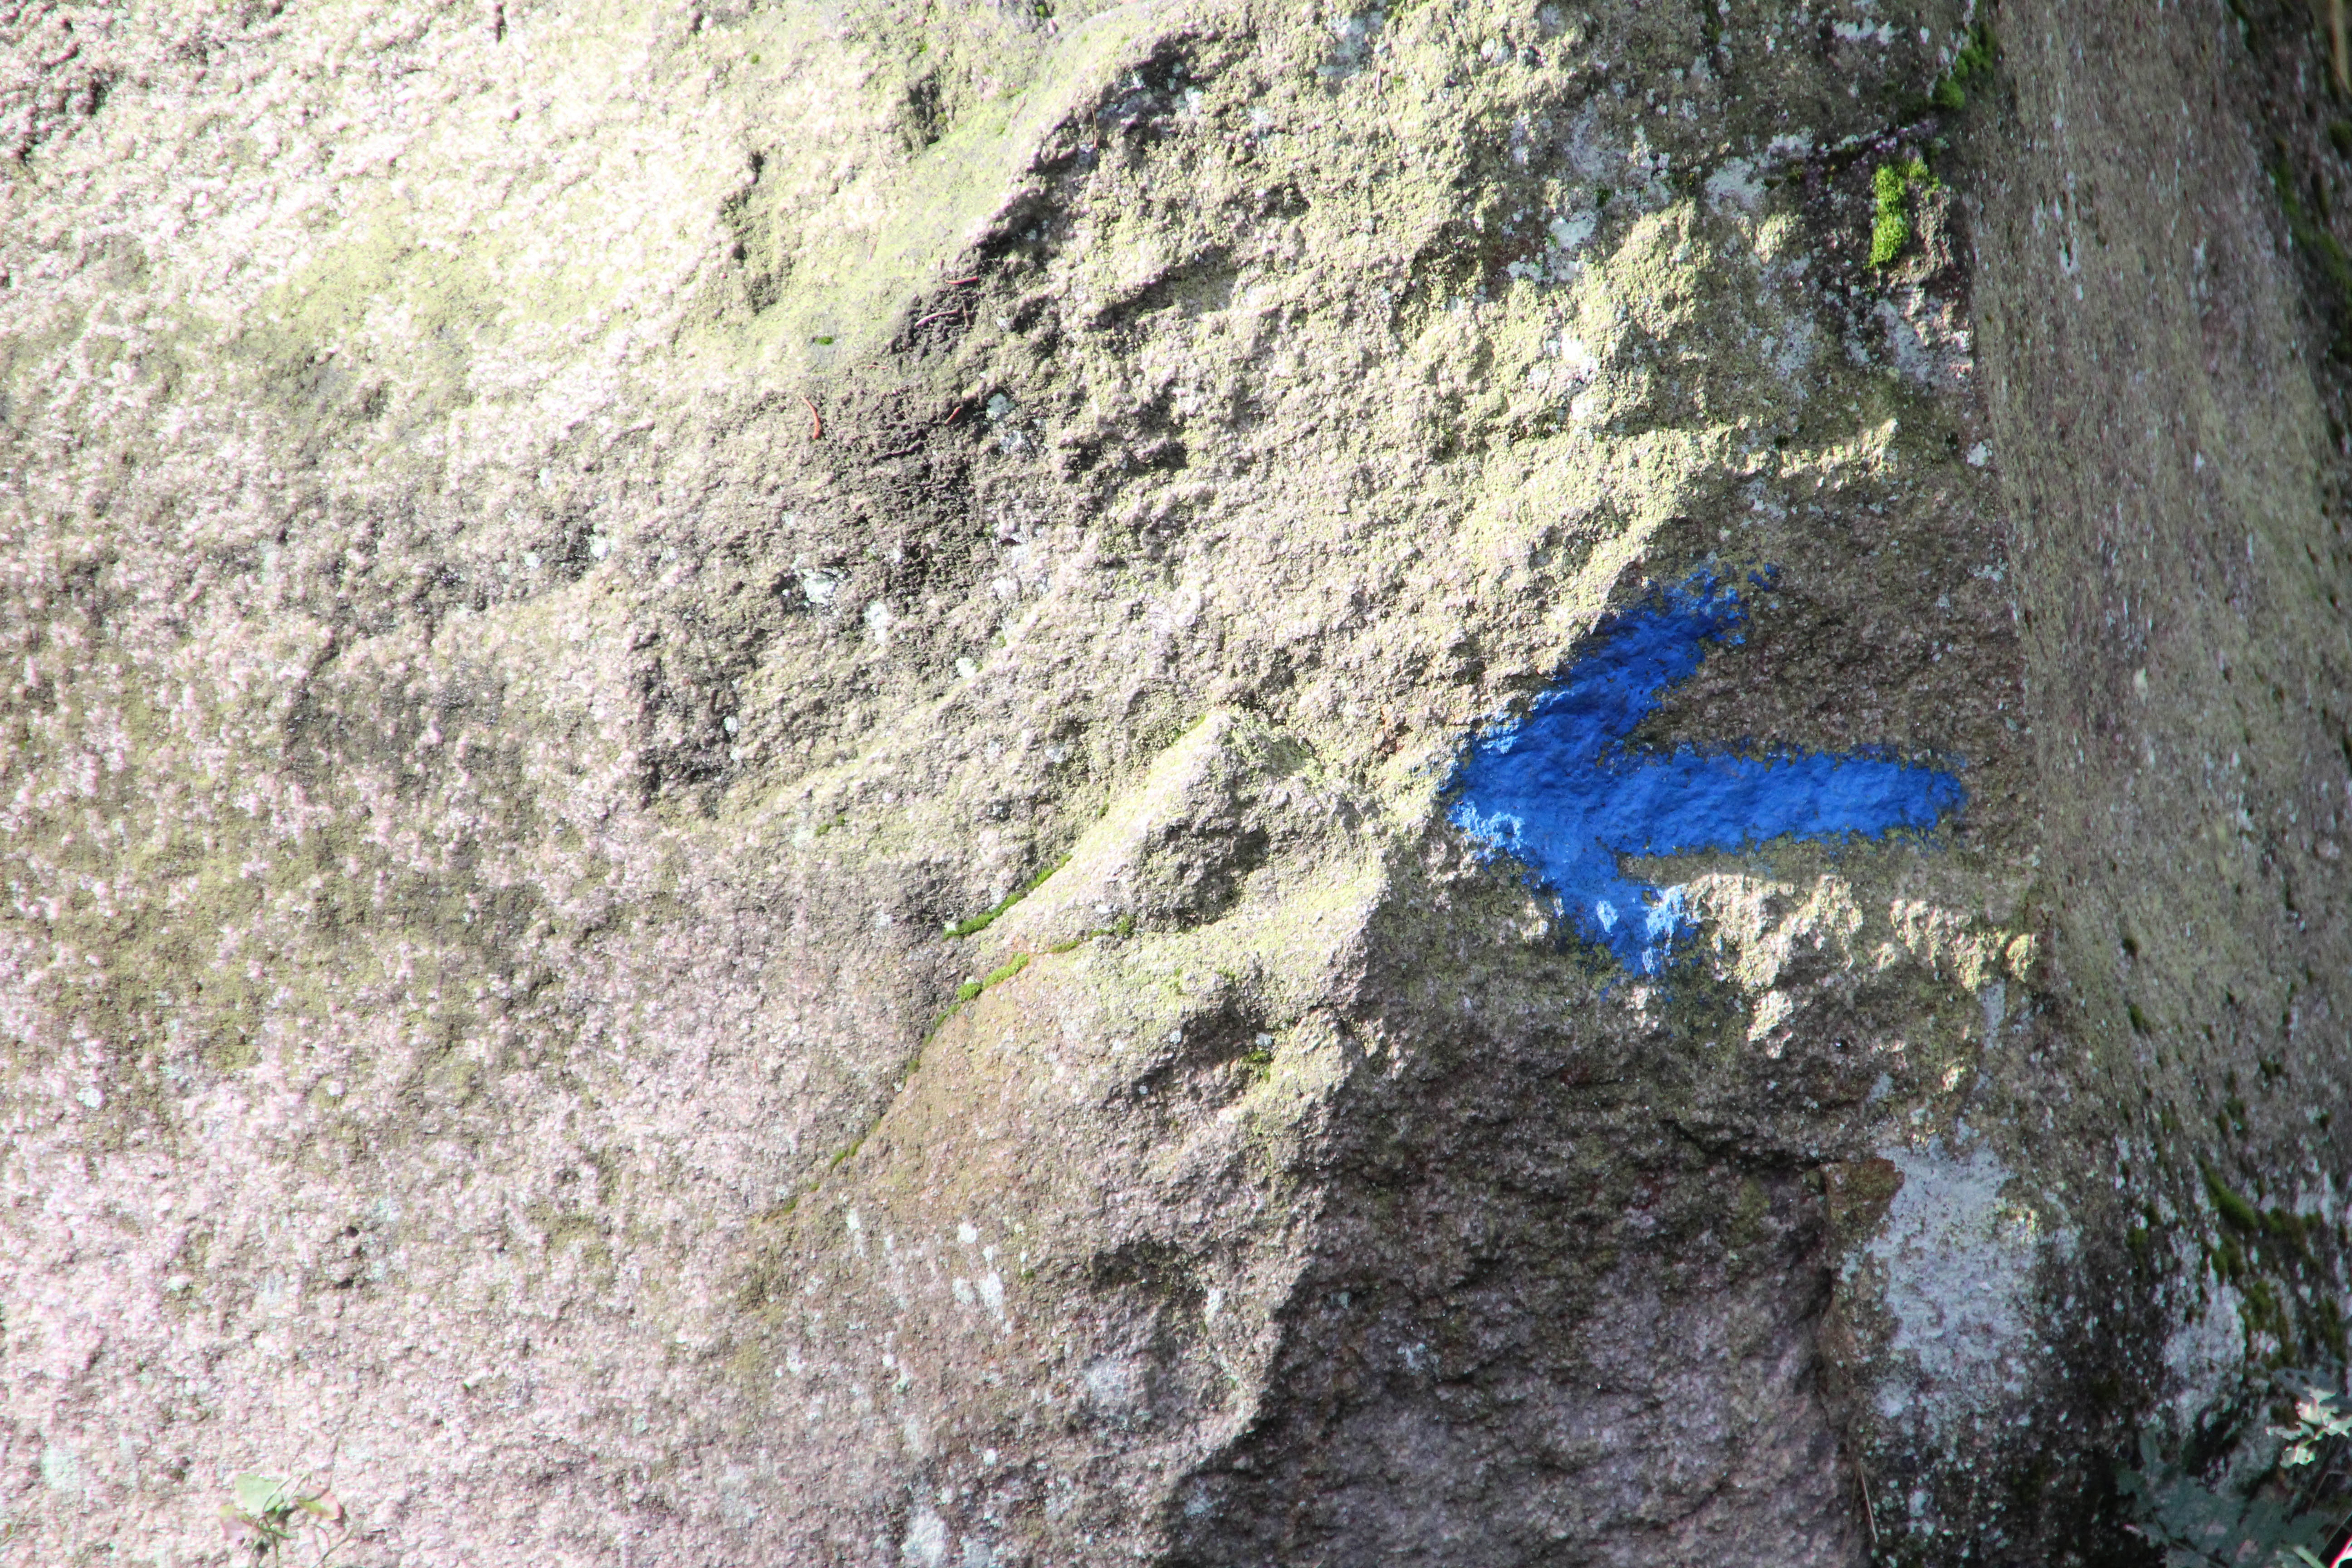
nature, rock, trail, adventure, cliff, direction, soil, terrain, ridge, geology, mountains, arrows, directory, away, bedrock, geological phenomenon